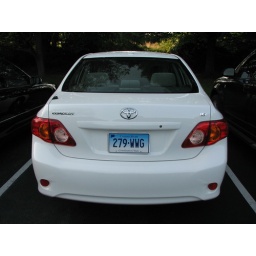
The car I hired in NY. A Toyota Corolla. Simply feels great to drive in the US roads